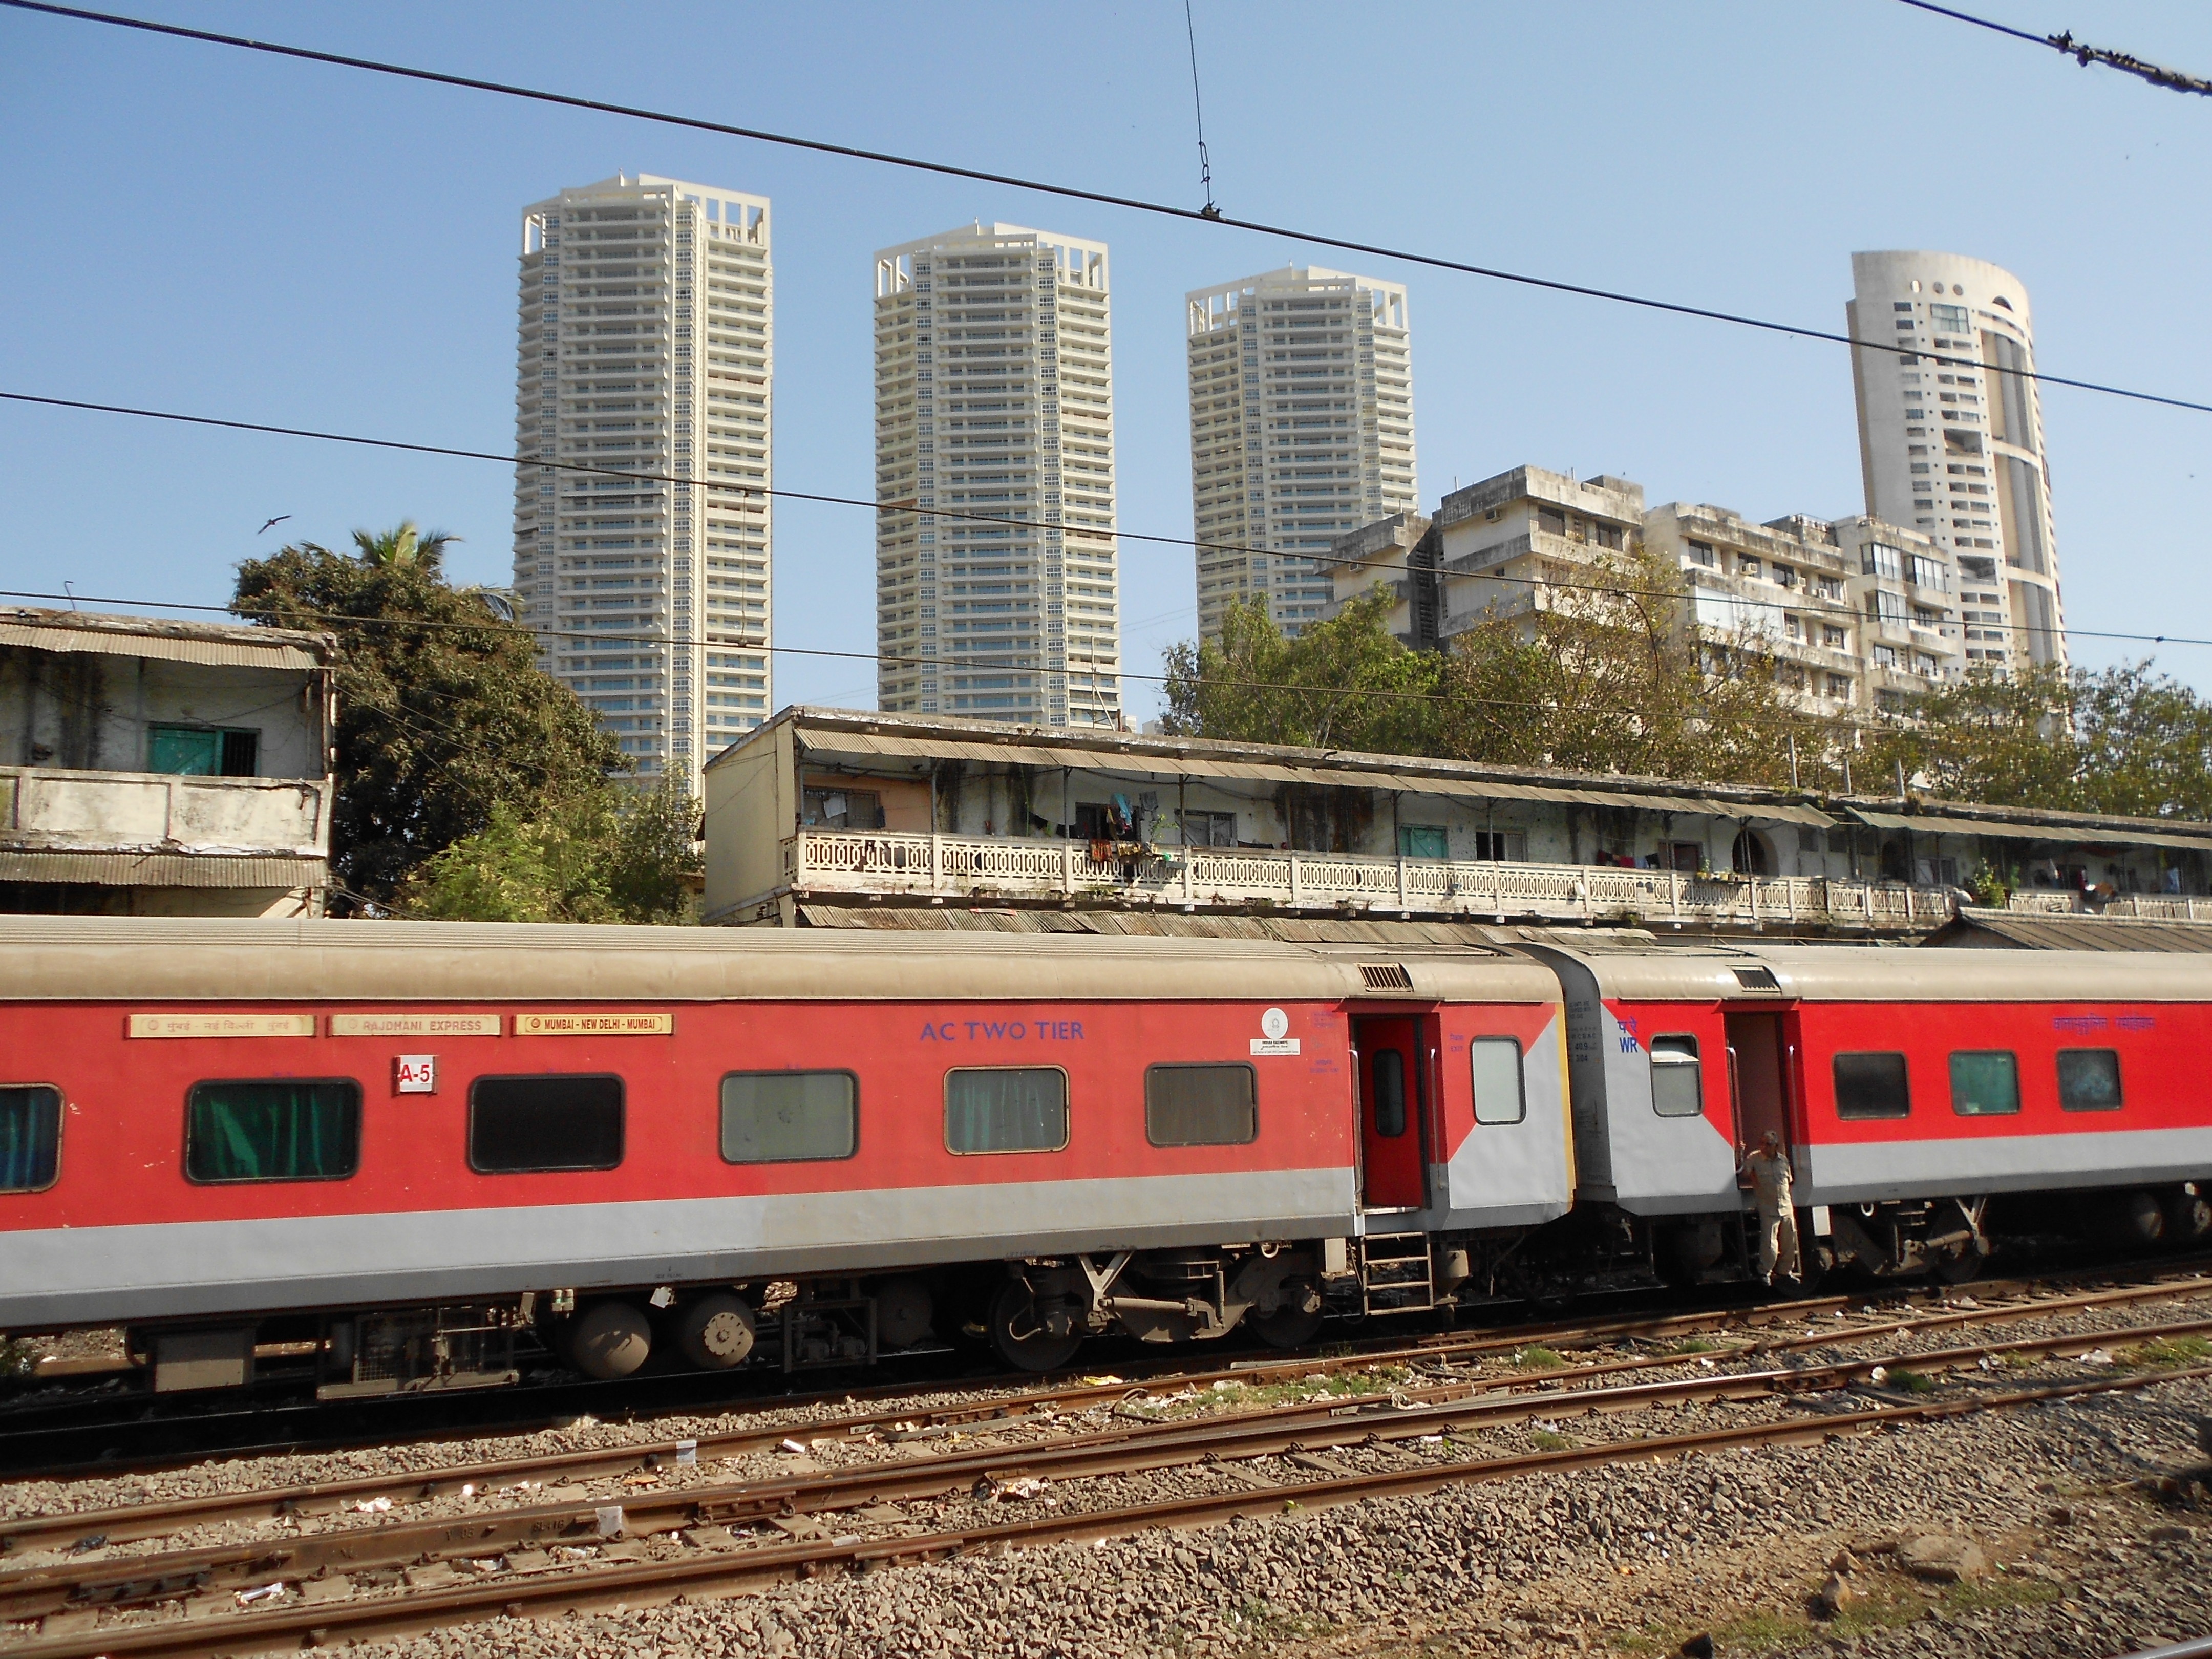
track, train, transport, vehicle, electricity, public transport, locomotive, india, railways, passenger, mumbai, rail transport, land vehicle, residential area, rolling stock, metropolitan area, railroad car, passenger car